Beer in the Czech Republic

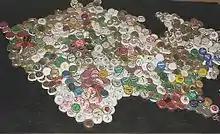
Map of the Czech Republic made up of beer caps

During the Middle Ages, the Church began to brew beer on Czech territory. Among the oldest monastery breweries in Bohemia were Libušinka in Prague, at the Premonstratensian monastery in Strahov Monastery, and at the monastery in Břevnov.